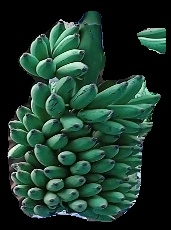
Variety: elakki-bale
Grade: grade1